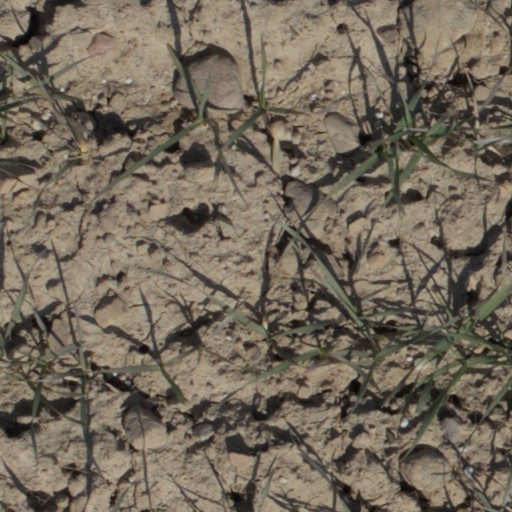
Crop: wheat